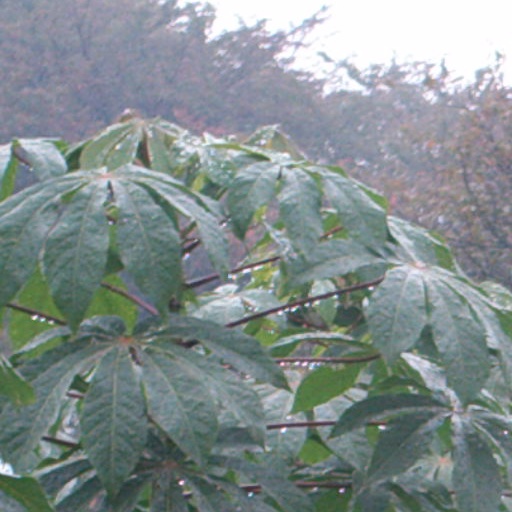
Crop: cassava